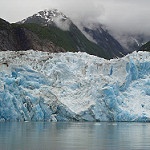
Label: glacier